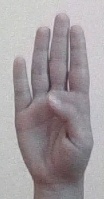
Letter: kaaf